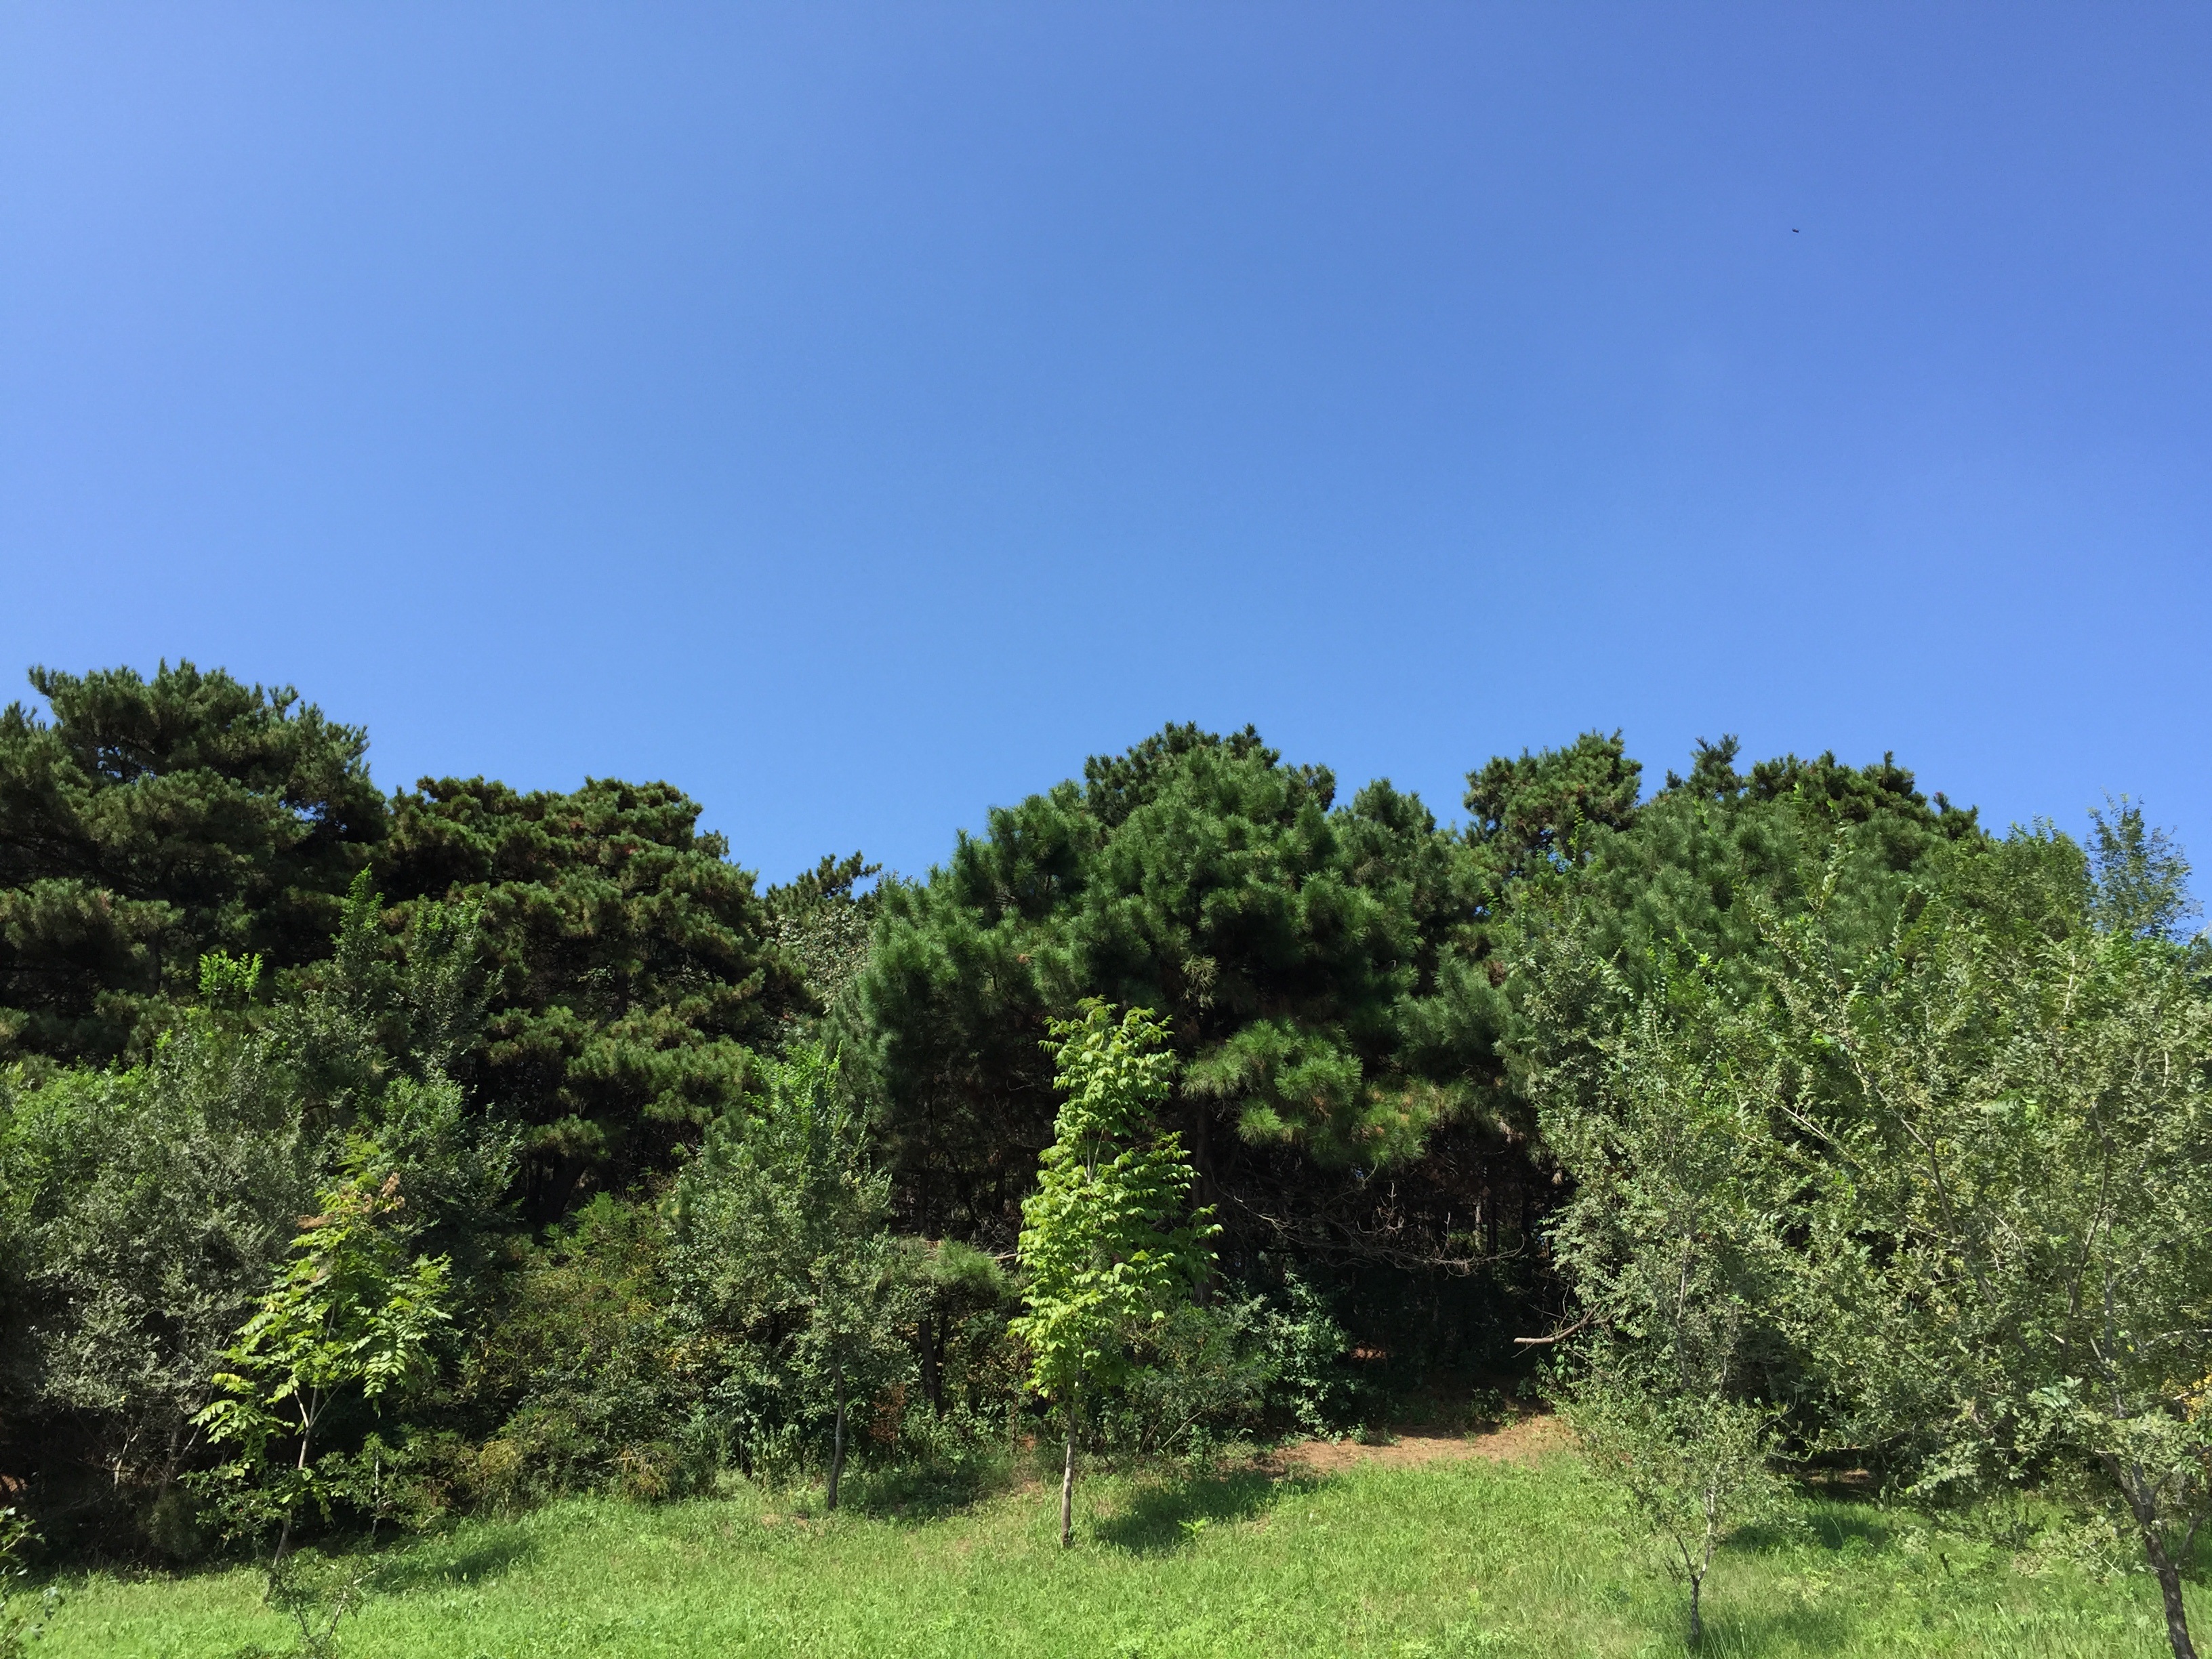
tree, nature, forest, grass, mountain, plant, sky, field, meadow, hill, green, jungle, blue sky, vegetation, shrub, plantation, habitat, ecosystem, white cloud, rural area, big trees, biome, natural environment, woody plant, temperate coniferous forest